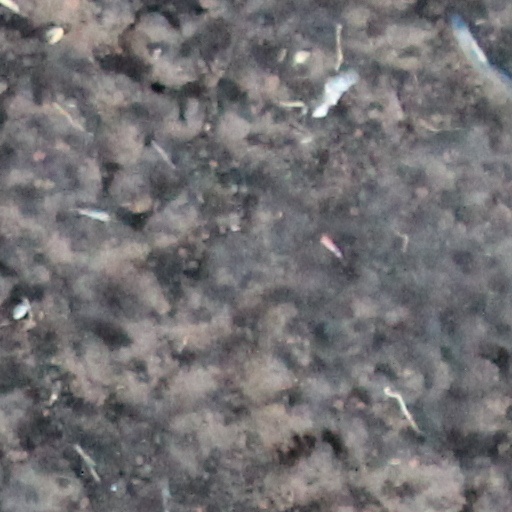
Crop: wheat